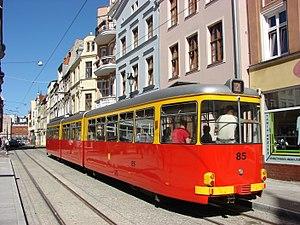
Le tramway de Grudziądz est le réseau de tramways localisé dans la ville de Grudziądz, en Pologne. Créé en 1896, il compte aujourd'hui 2 lignes, qui desservent 20 arrêts. Grudziądz est la plus petite ville de Pologne à posséder un réseau de tramways.